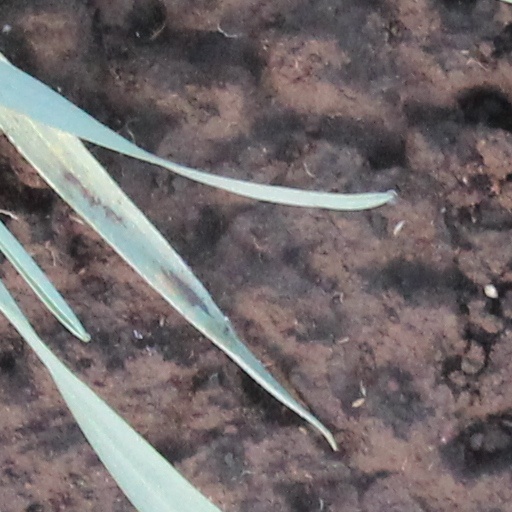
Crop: wheat